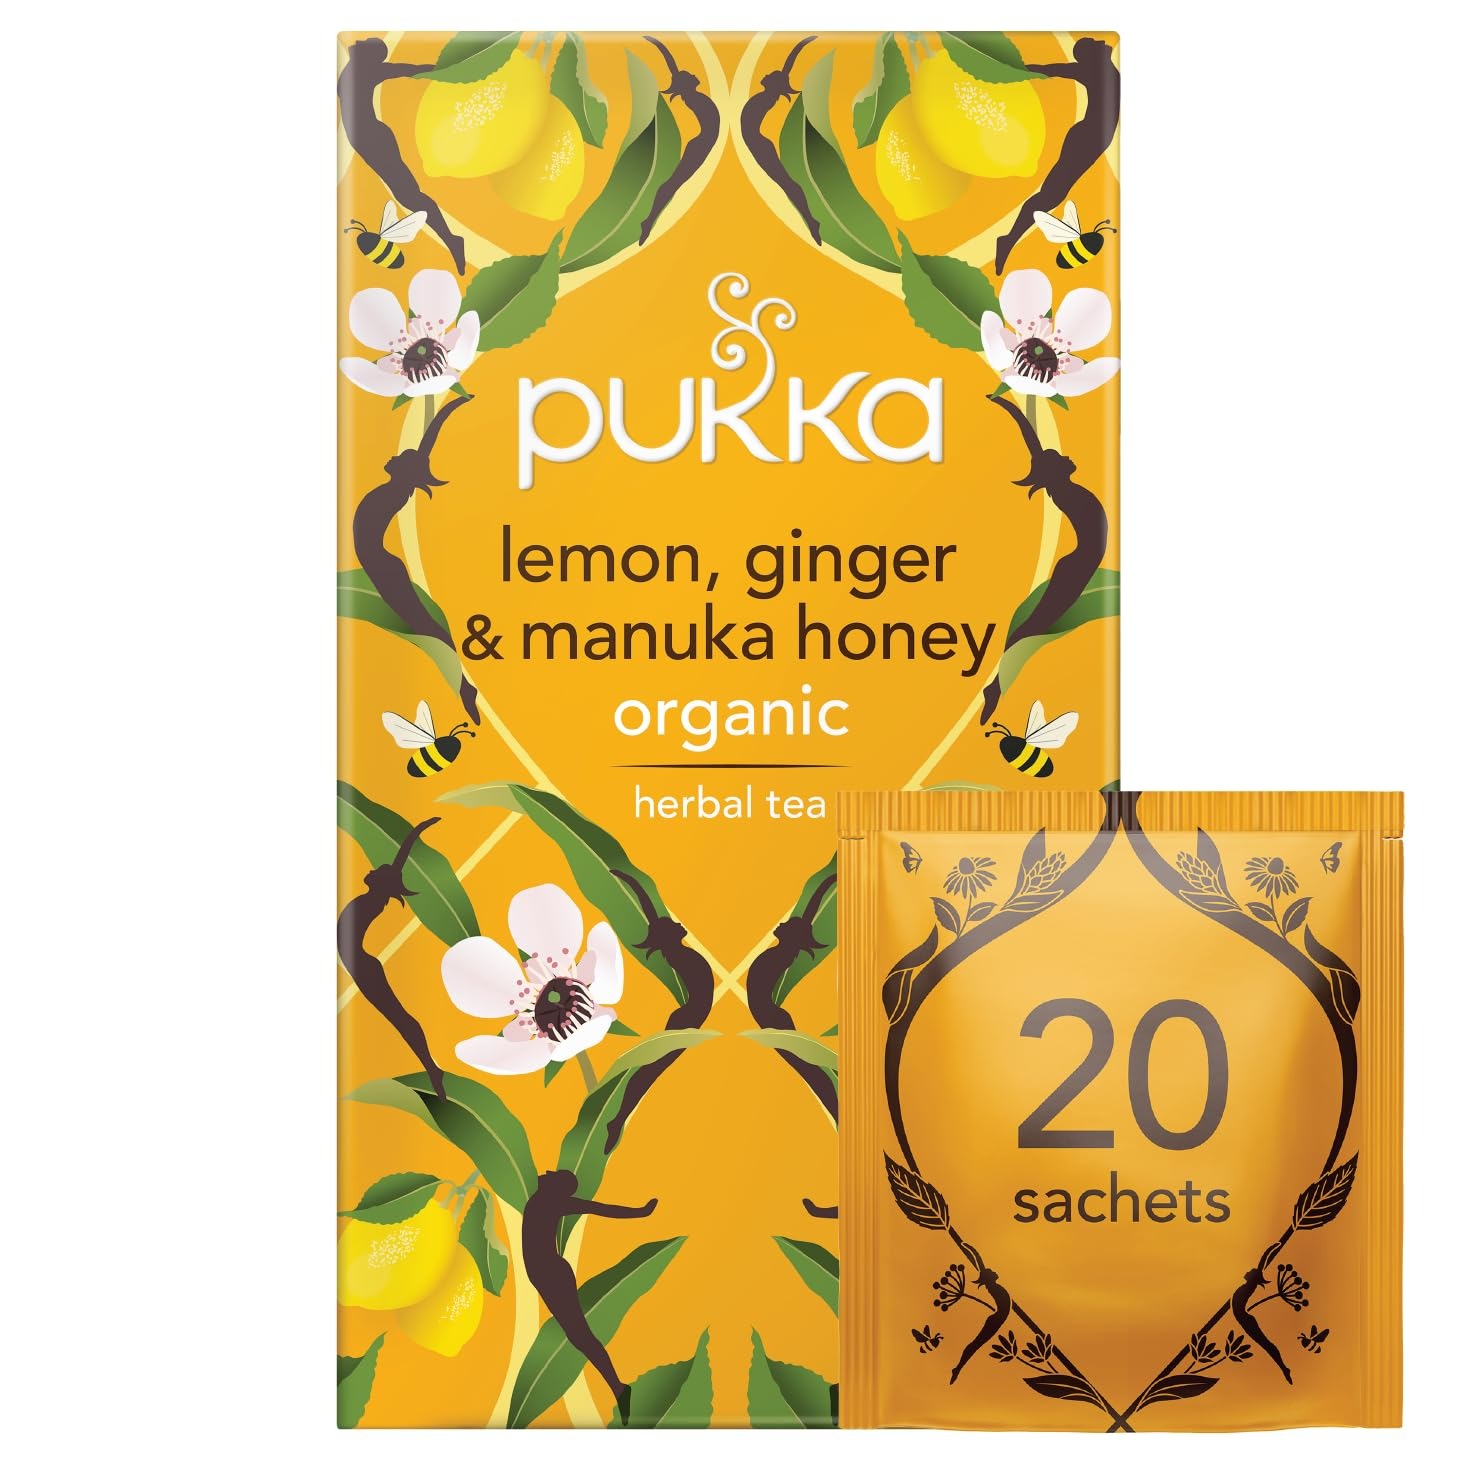
Item Name: PUKKA Organic Lemon Ginger Manuka Tea, 20 CT
Product Description: Deeply Soothing Organic Herbal TeaA deeply soothing, traditional blend of zesty lemon and spicy ginger with sweet, nourishing notes of manuka honey.This tea is made from ripe, organic lemons and ginger root that we have slow-dried to capture their intense deliciousness. The oodles of fruity-spice are then blended with manuka honey to give a soothing, sweet finish. And, as with all Pukka teas, they are naturally organic and totally free from artificial flavourings.We use sachets to protect the high essential oil content of our incredible organic herbs to bring you the fullest flavour.Ingredients : Ginger root (32%), licorice root, elderflower, fennel seed, lemon verbena leaf, turmeric root, lemon essential oil, lemon myrtle leaf, whole lemon (4%), manuka honey flavour* (2%). (*contains 0.2% non organic antioxidant: ascorbic acid). 32% Fairwild-certified ingredients by dried weight.Country of origin : United KingdomOrganic : YesGluten Free : YesDairy Free : YesYeast Free : YesWheat Free : YesVegan : YesKosher : YesSize : 20 BAGPack of : 6Product Selling Unit : Case
Value: 6.0
Unit: Count

Price: 5.89